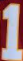
Number: 1